Dunton Plotlands

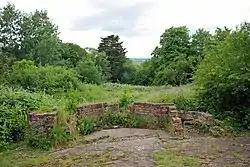
Remains of a bungalow in the nature reserve

The Dunton Plotlands was an area of small rural plots of land in Dunton Wayletts, southern Essex inhabited from the 1930s to the 1980s. Dunton Plotlands is situated to the west of Laindon and the Langdon Hills, now on the edge of the Basildon district.